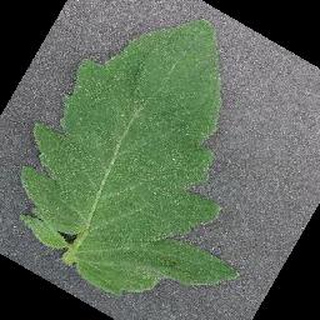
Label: healthy_tomato